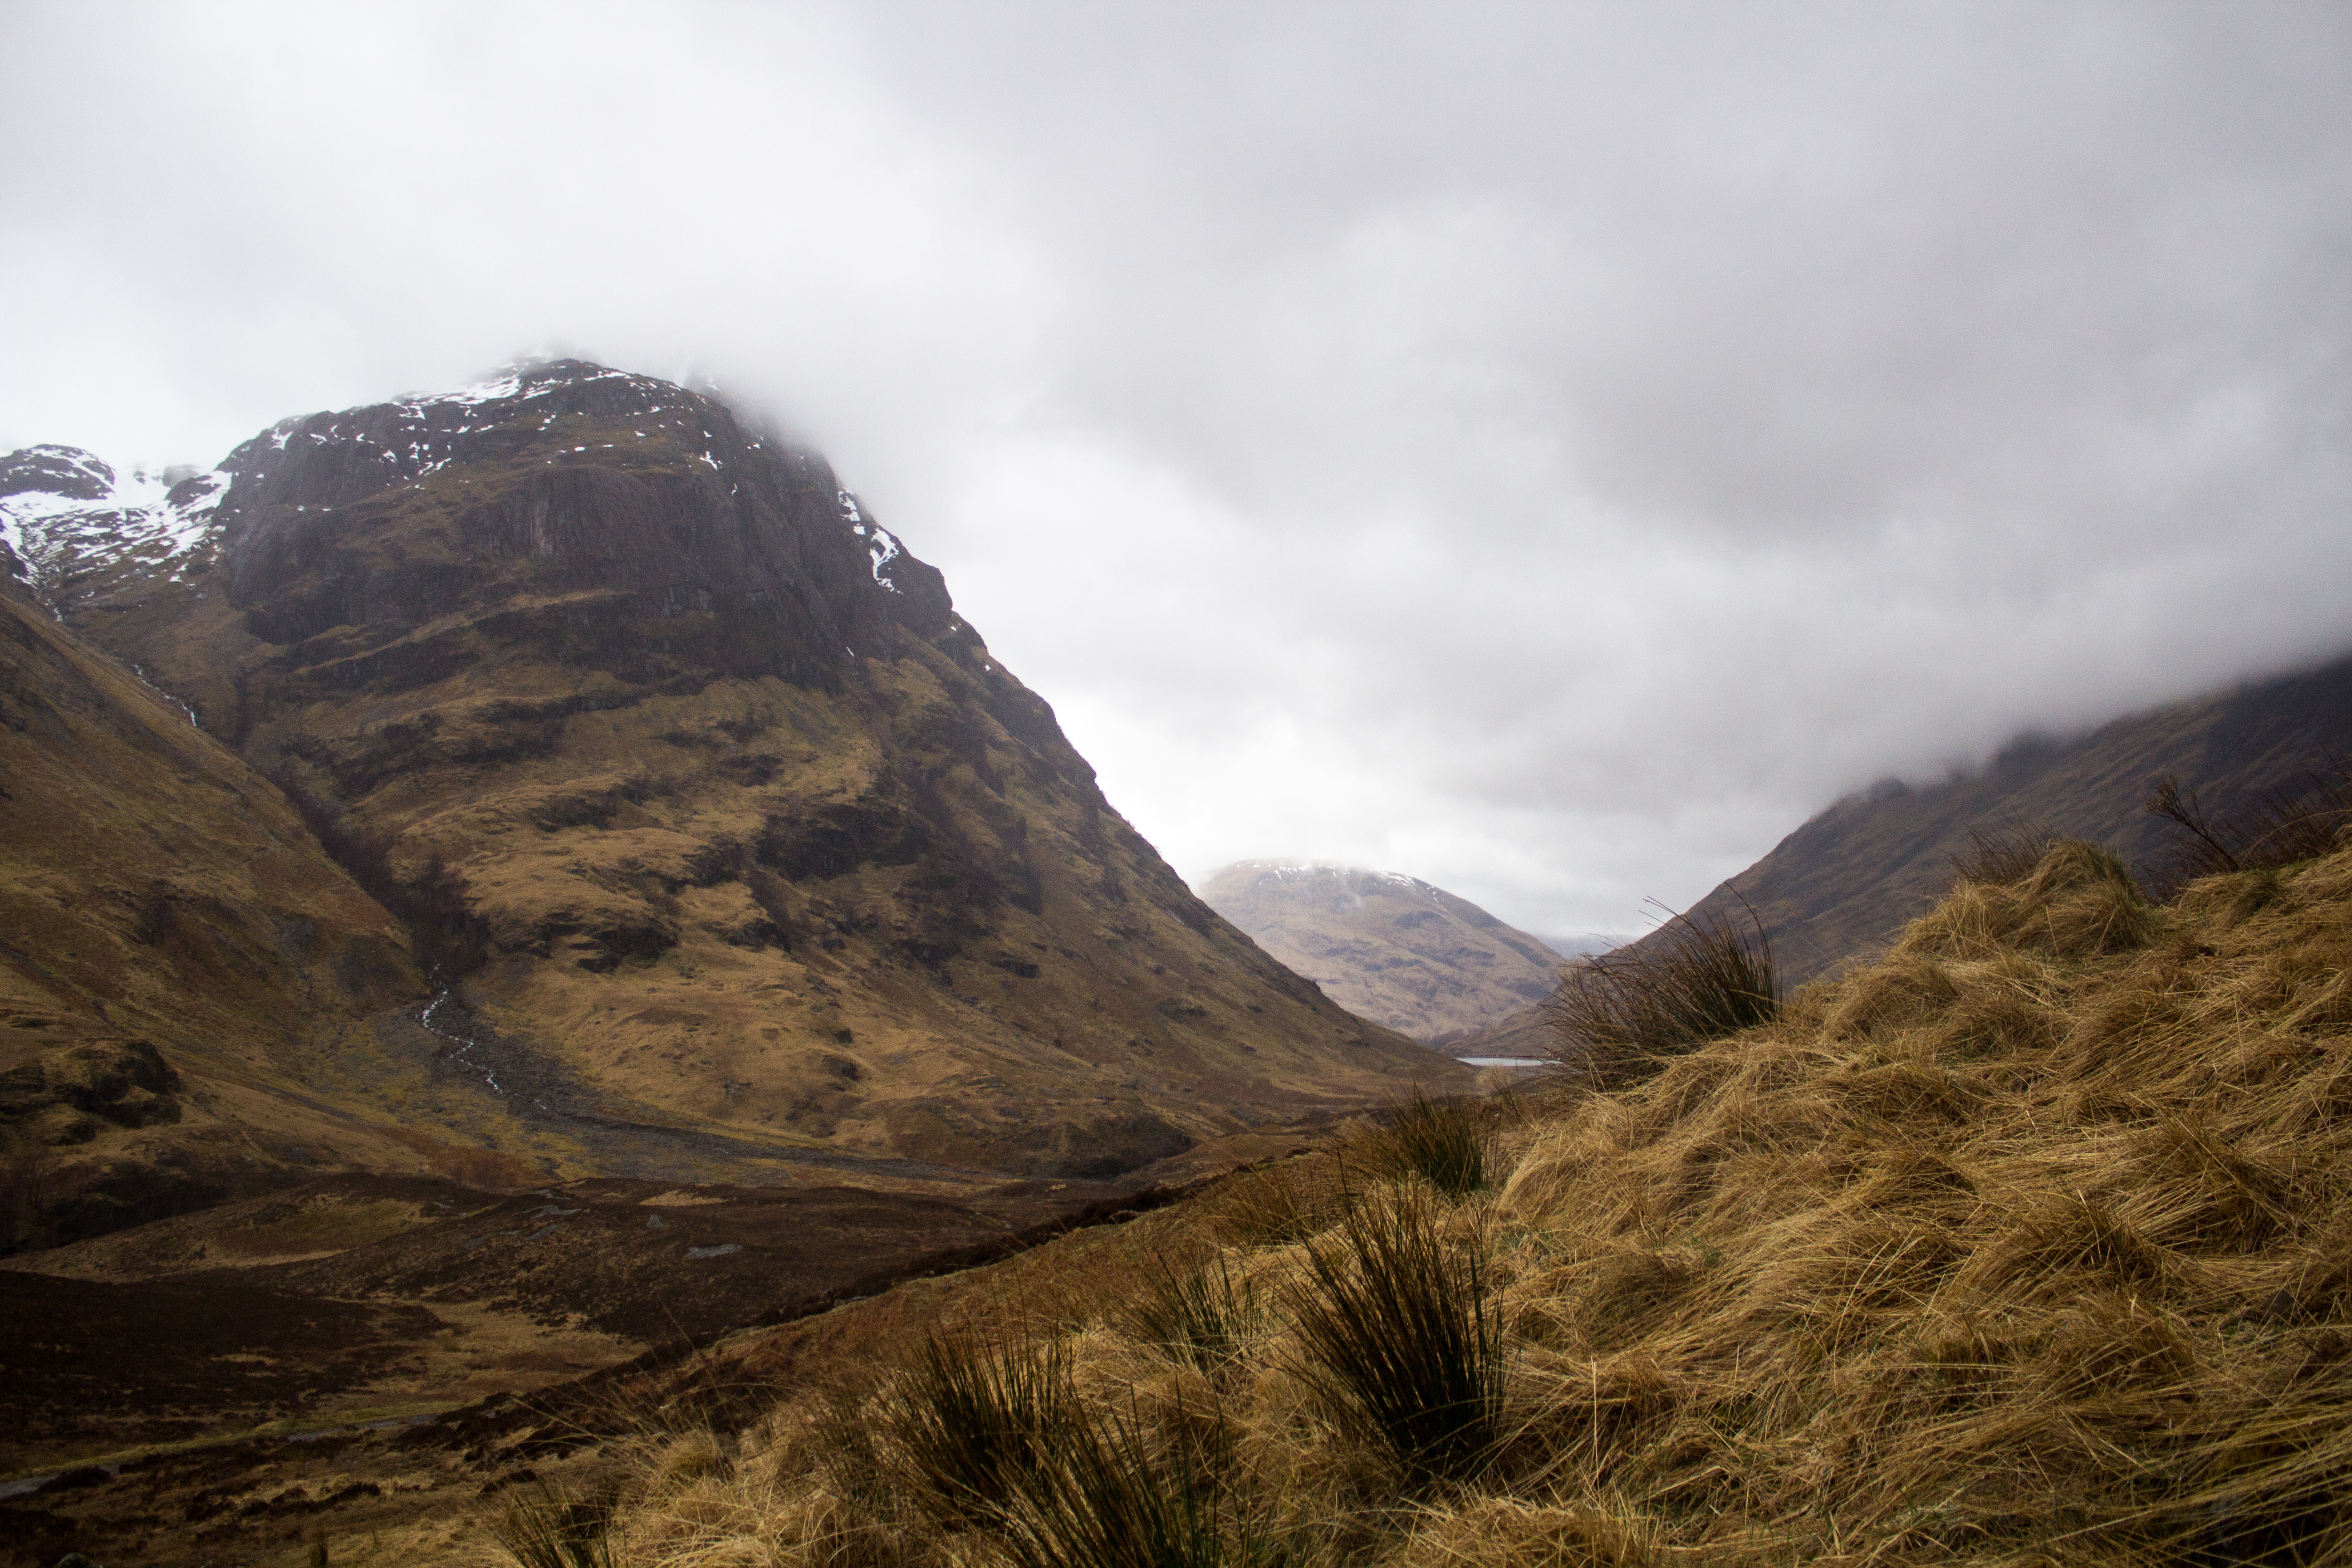
landscape, water, nature, forest, path, grass, rock, wilderness, walking, mountain, cloud, sky, sun, sunset, meadow, hill, lake, valley, mountain range, ship, evening, autumn, rest, colorful, highland, terrain, ridge, summit, lake view, trees, bank, duck, alps, sweden, periwinkle, plateau, zurich, scotland, fell, bach, loch, waters, away, late summer, chestnut, canoeing, back light, landform, black pine, starnberger see, mountain pass, placed lake, geographical feature, mountainous landforms